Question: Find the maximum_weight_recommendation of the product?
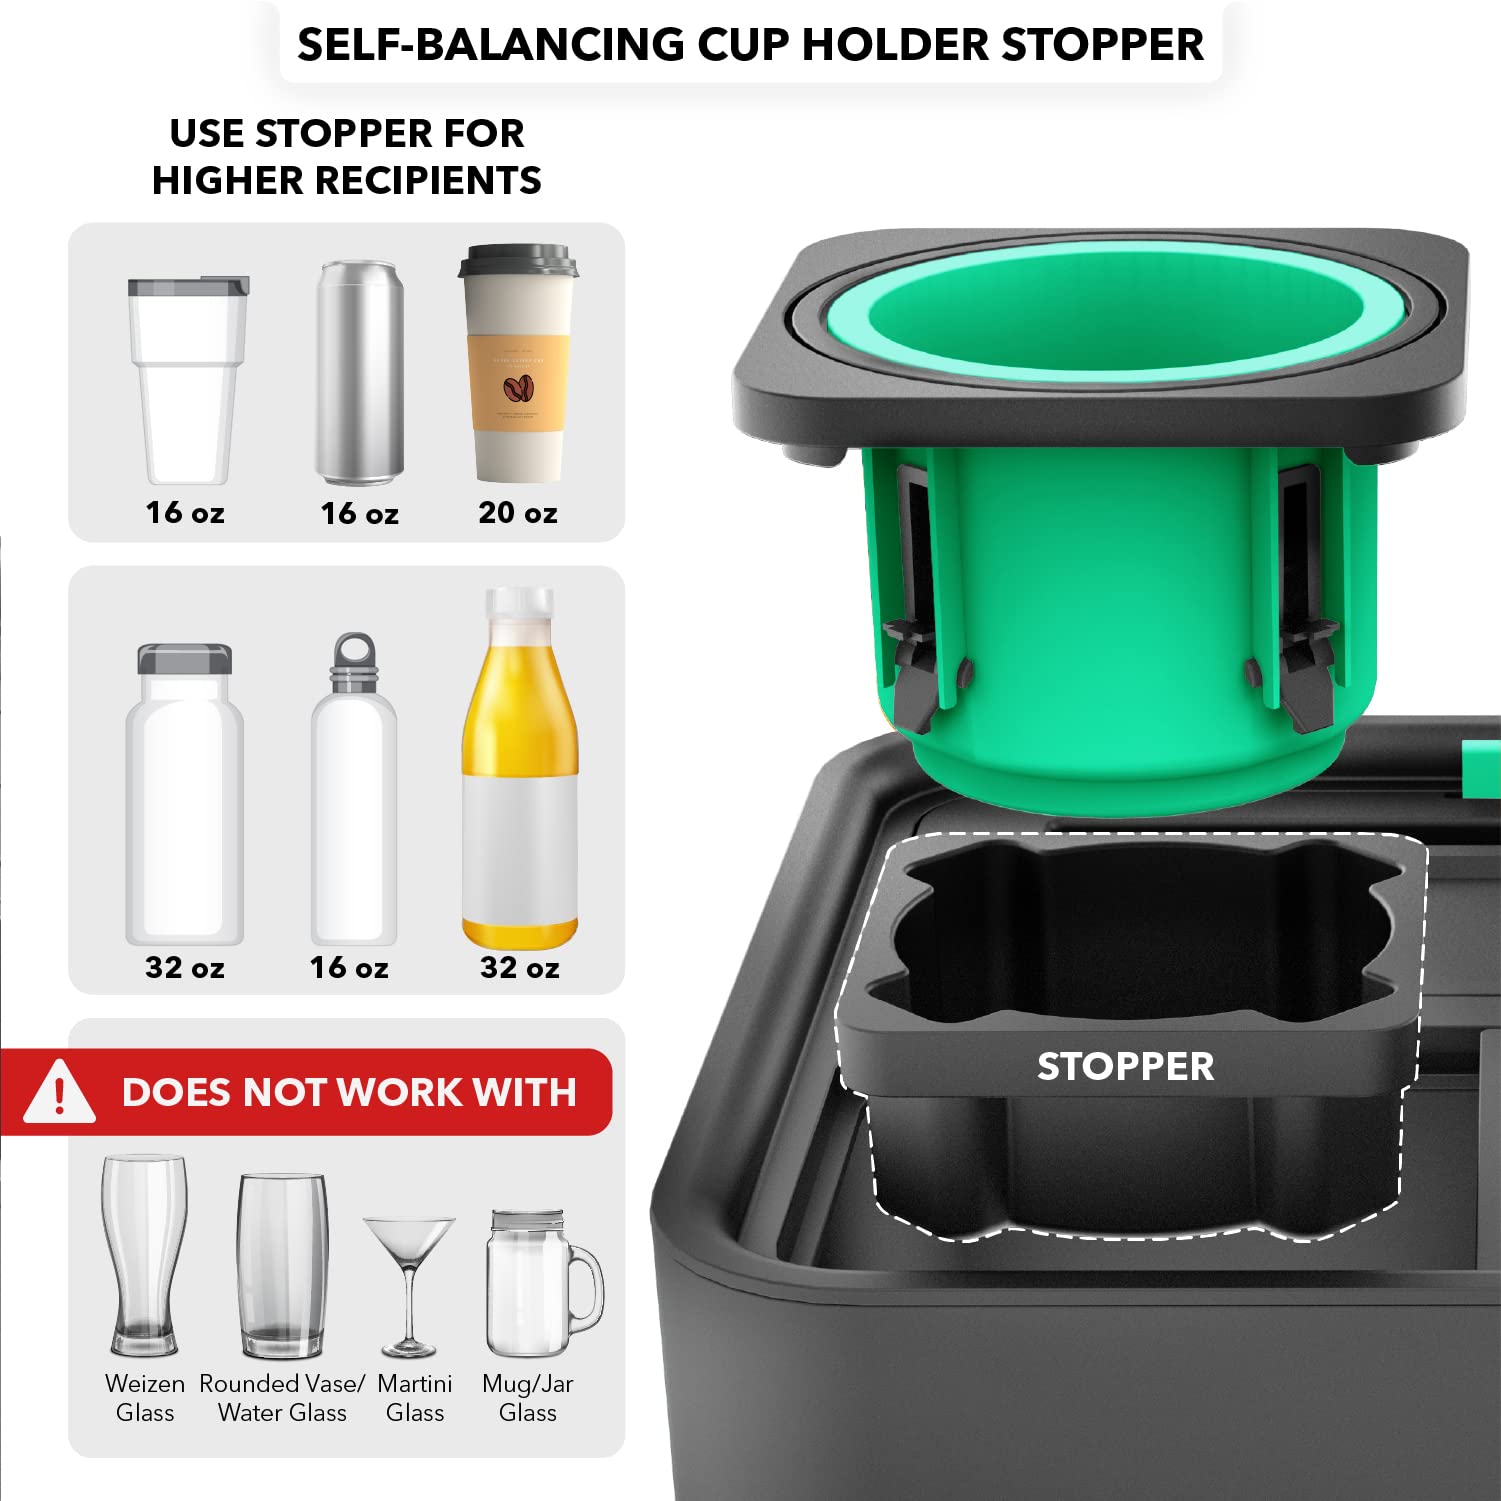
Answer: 16.0 ounce